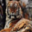
Label: tiger